Line 2 Bloor–Danforth

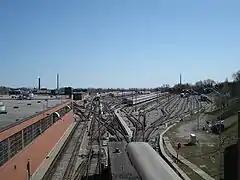
Greenwood Yard in 2009

The first trains to operate on Line 2 were the M1-series subway trains, which were among the first subway trains to be manufactured in Canada. At the time of construction, these subway cars were the longest in the world. As a result of camshaft propulsion controls, the increased speed provided by the M-series trains and the H-series trains allowed the Bloor–Danforth line to operate efficiently between Islington and Warden without the need for a larger subway fleet. As a result, the G-series subway trains were exclusively confined to the Yonge–University line. In the 1980s, as the H-series trains took over, the M-series trains were only used during rush hour as the trains were linked to be made up of vehicles of a single class. With the introduction of the T1-series subway trains (which had been used exclusively on the Yonge–University–Spadina line during their first years of service in the late 1990s), the M1-series trains were retired from service between 1998 and 1999.